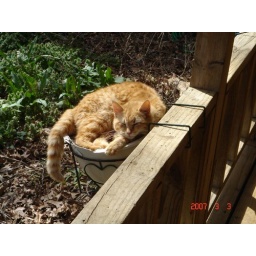
More cat in a pot